Lubiąż Abbey

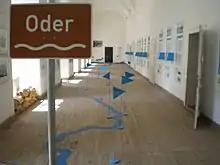
A temporary exhibit in a hallway at Lubiąż

Despite the functions of the Abbey, it was never directly damaged during the war. Following the end of the war, in 1945, the abbey became again part of Poland. Soldiers of the victorious Red Army were quartered in the empty complex, and a psychiatric hospital for them was set up. During this time, significant damage was inflicted upon the abbey, with interior decorations being deliberately defaced, wooden furnishings burned in stoves, and crypts being robbed for valuables. Consequently, only one set of remains in the Abbey crypt can still be identified (the mummy of Michael Willman), with the rest of the remains having been disturbed and eventually deposited into a pile.